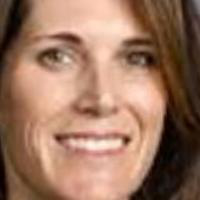
Age group: age 31-40